Terry Bradshaw

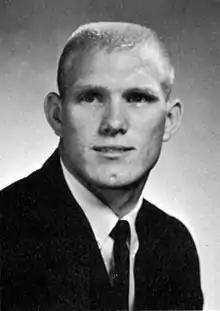
Bradshaw in 1967 at Louisiana Tech

Bradshaw decided to attend Louisiana Tech University in Ruston, recruited in part by future Hall of Fame coach Jimmy Johnson. He has much affinity for his alma mater, and is a member of the Tau Kappa Epsilon fraternity. Initially, he was second on the depth chart at quarterback behind Phil Robertson, who later became famous as the inventor of the Duck Commander duck call and television personality on the A&E program "Duck Dynasty".